Olegario Molina

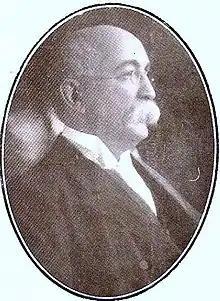
Olegario Molina in 1909

Olegario Molina Solís (6 March 184328 April 1925) was a Mexican lawyer, businessman and politician who served as the governor of Yucatán from 1902 to 1907 and the secretary of development, colonization and industry in the government of Porfirio Díaz from 1907 to 1911. He was also a member of the Chamber of Deputies in two terms.